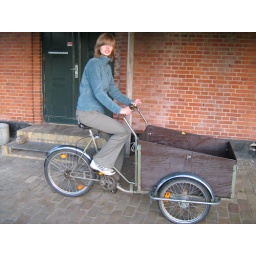
It looked like someone would have their dog in the box ontop of some blankets